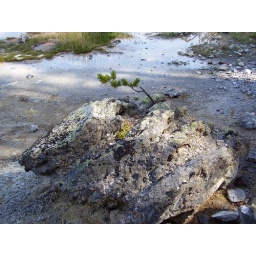
A fantastic little lodgepole pine growing out of a crack in a boulder. The rock is about 4 feet across.